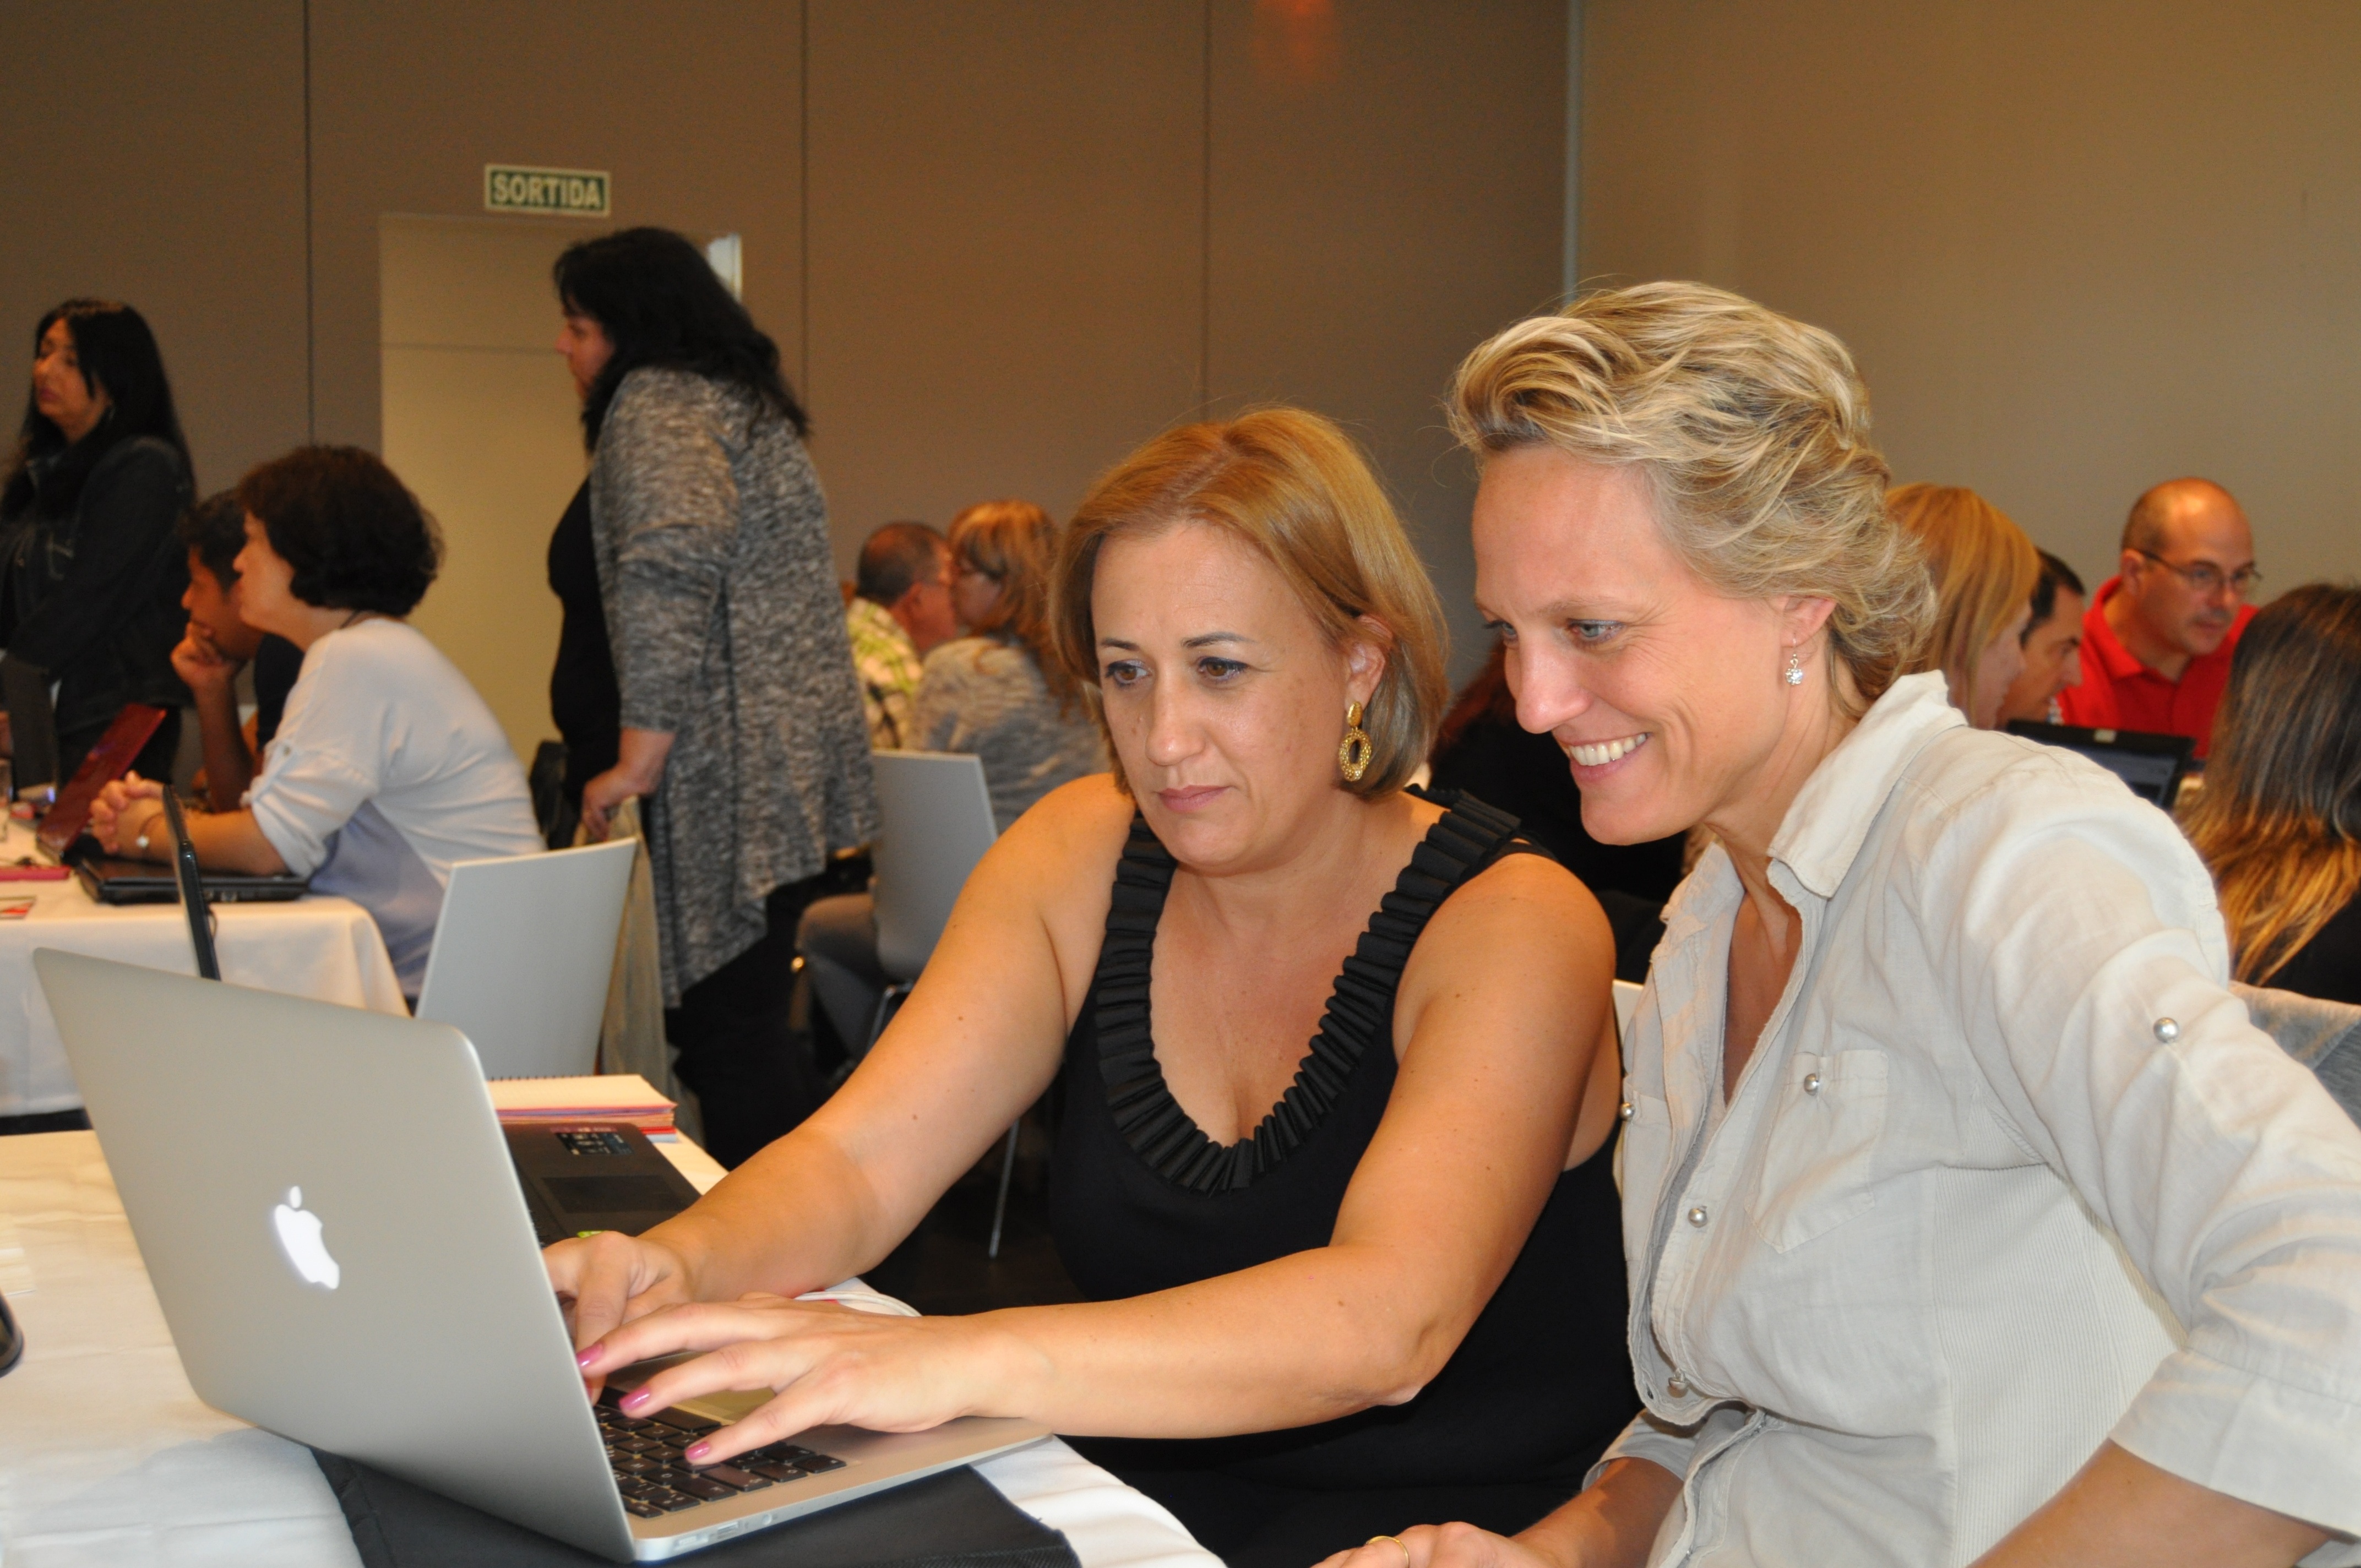
audience, adults, school, course, learning, nancy ballesteros, kathia, internet marketers, adult school, courses for adults, academic conference